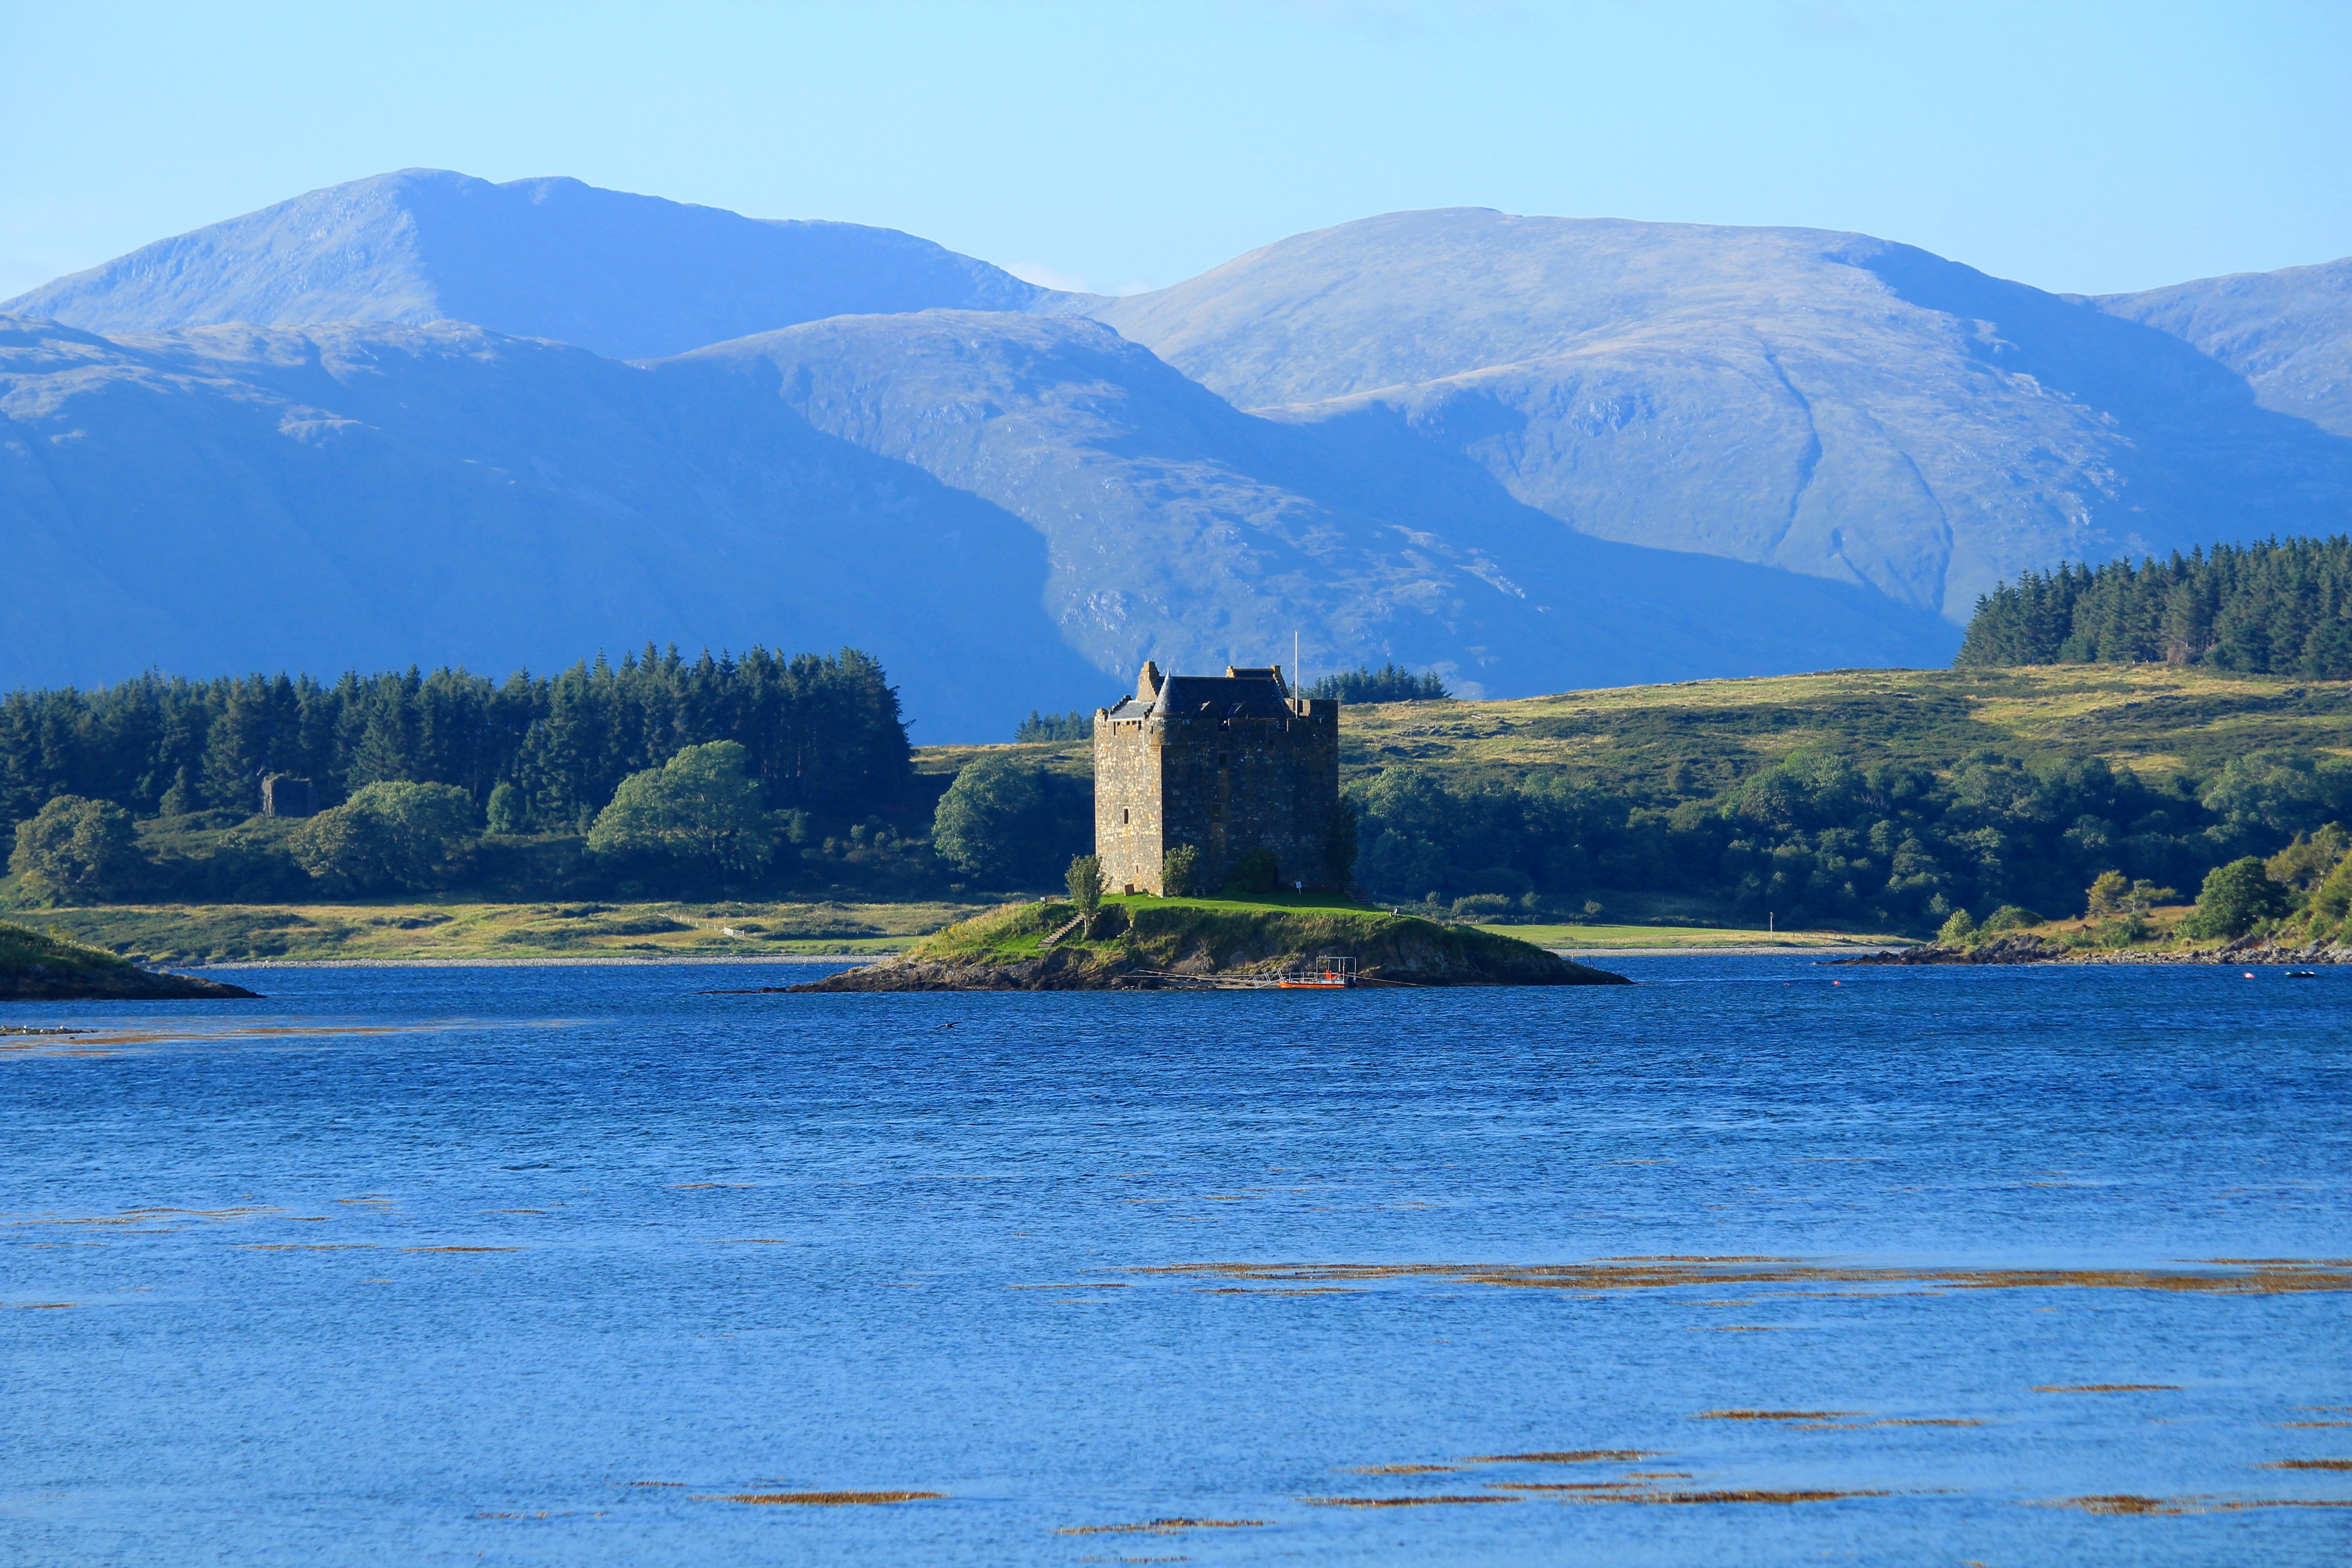
sea, wilderness, mountain, lake, mountain range, reflection, castle, fjord, reservoir, scotland, loch, landform, highlands and islands, geographical feature, mountainous landforms